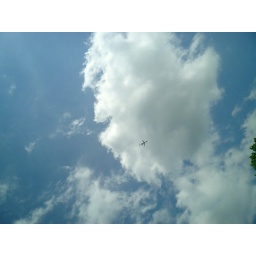
jet plane in sky